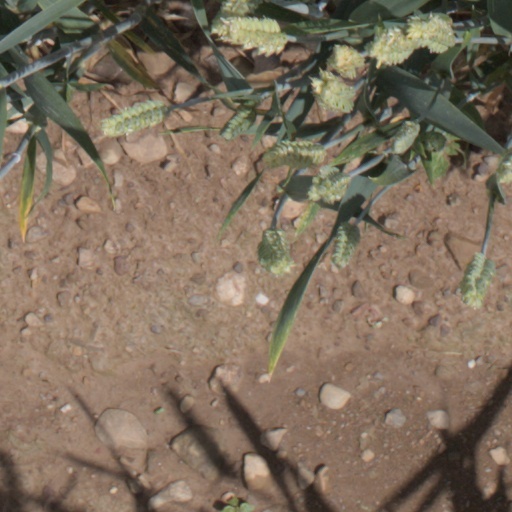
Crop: wheat